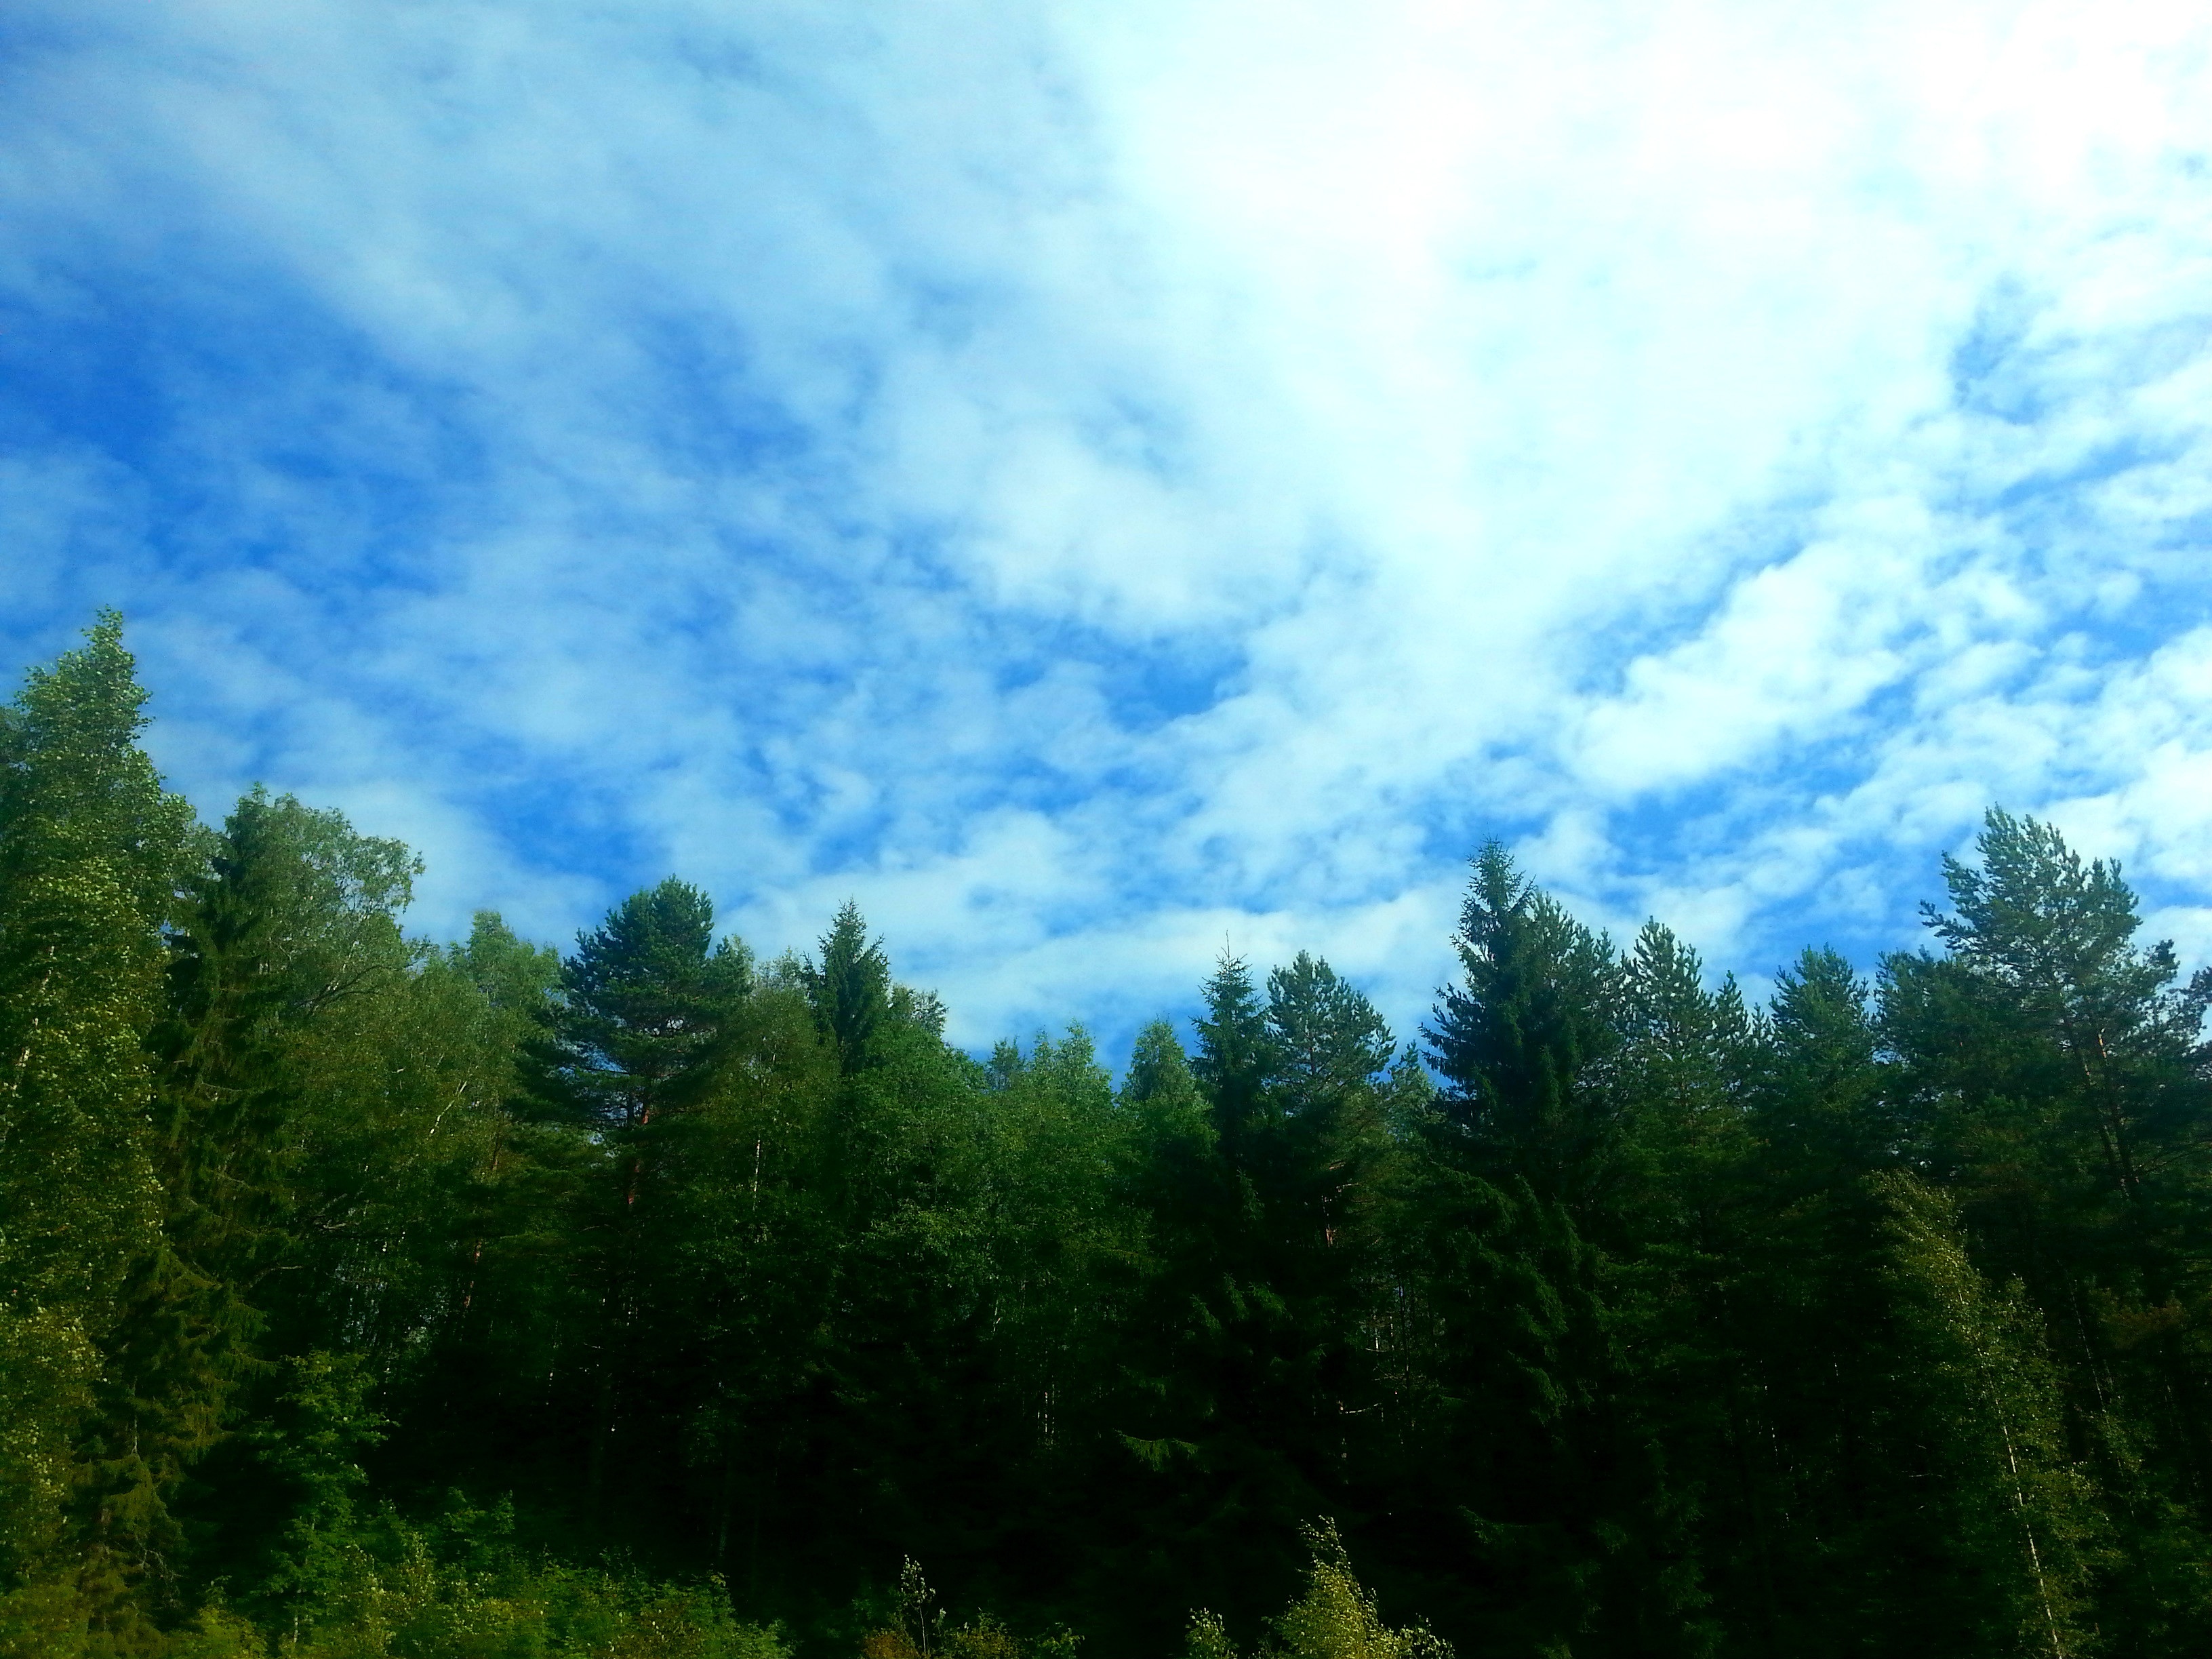
landscape, tree, nature, forest, grass, wilderness, mountain, cloud, plant, sky, meadow, countryside, sunlight, hill, summer, green, blue, ridge, blue sky, trees, sunny, grassland, beautiful, woodland, habitat, ecosystem, finnish, nature photo, biome, natural environment, geographical feature, atmospheric phenomenon, woody plant, temperate broadleaf and mixed forest, temperate coniferous forest